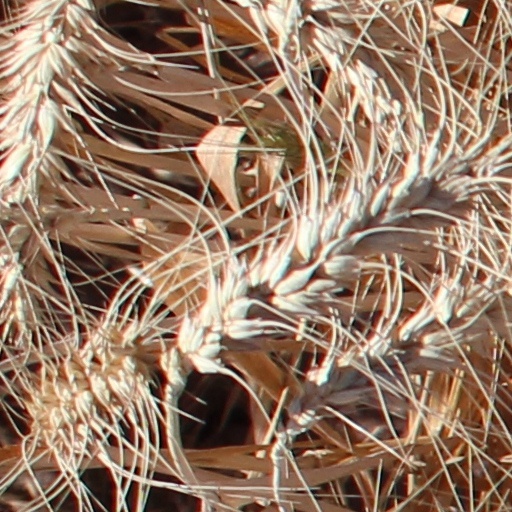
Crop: wheat